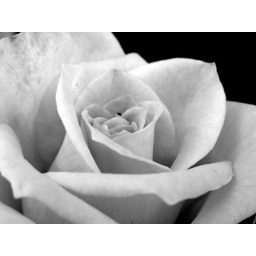
yellow Rose done in black and white